Religious program specialist

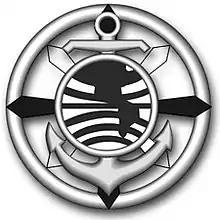
Rating insignia

Religious Program Specialist (RP) is a designated rating within the United States Navy. As an essential member of Professional Naval Chaplaincy, RPs fulfill a crucial function in administering religious ministry within the Department of the Navy (DON). Together with chaplains, they form the Religious Ministry Team (RMT). In this capacity, RPs actively support the provision and facilitation of Religious Ministry, offering assistance and care to Navy and Marine Corps personnel, as well as their families, irrespective of their backgrounds and faith affiliations. Despite working in a religiously diverse environment, RPs are not mandated to hold religious beliefs nor perform pastoral counseling for the service members under their care. Due to the mobile nature of the units they may be assigned to, RPs can be stationed on Navy ships, at various Navy and Marine Corps commands, navy construction battalions, and other unique combatant units-rendering them globally deployable.